CFR Marfă

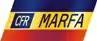
CFR Marfă logo

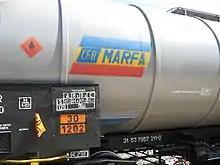
CFR Marfă tank car

Formerly the freight division of Căile Ferate Române (CFR), it was separated in 1998 to become a semi-independent business.